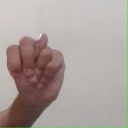
अक्षर: न